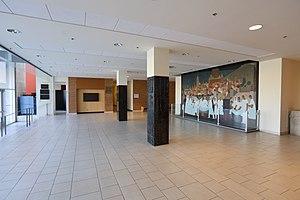
La peinture illustre l'histoire de la Médecine à Québec. En arrière plan est représentée le Vieux-Québec, foyer d'origine de la Faculté de médecine de l'Université Laval. Au premier plan sont représentés dix-neuf personnages rattachés au monde médical
Jean Paul Lemieux, né à Québec le 18 novembre 1904 et mort dans la même ville le 7 décembre 1990, est un peintre canadien.